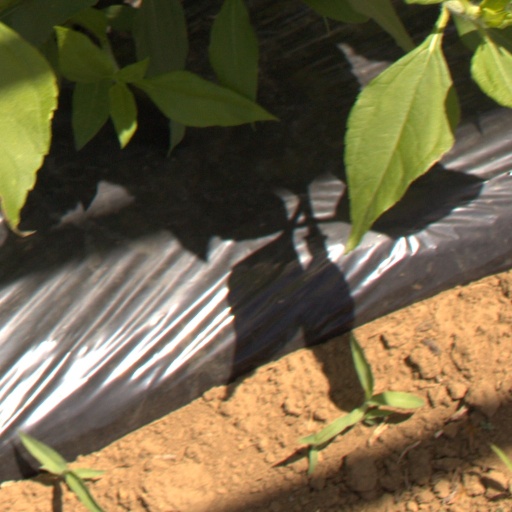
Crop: Jerusalem artichoke